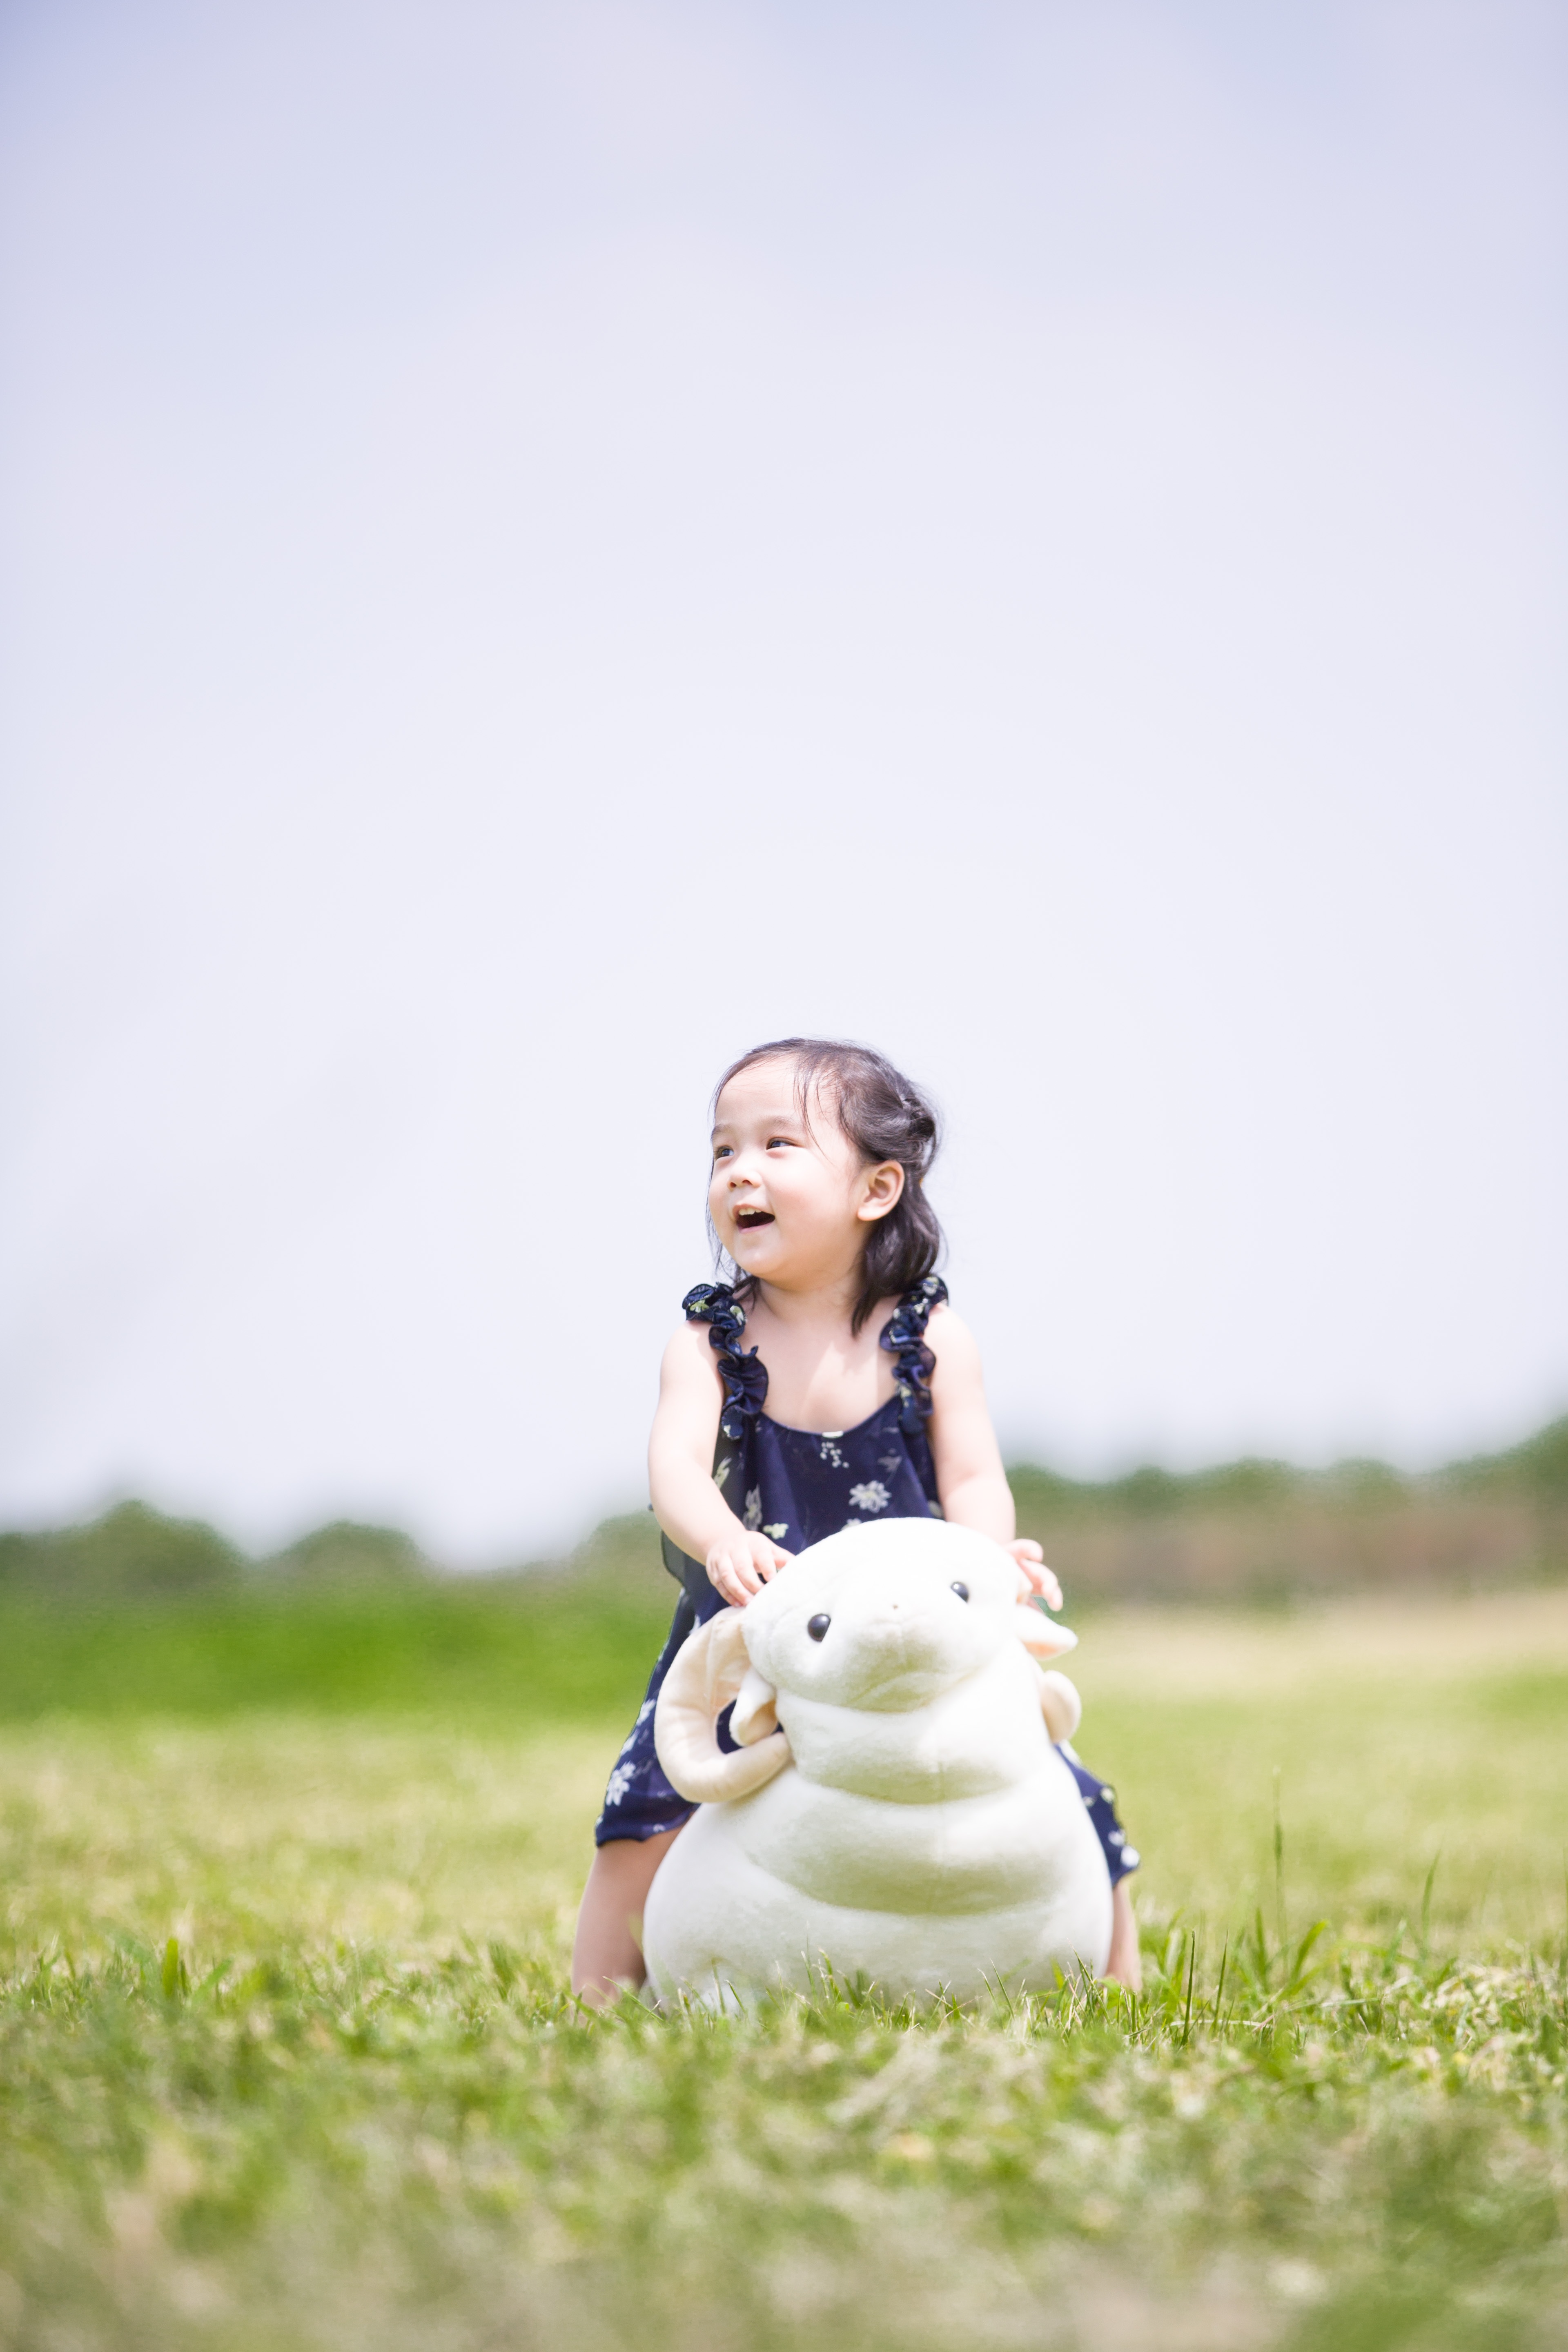
outdoor, person, woman, photography, prairie, play, flower, cute, portrait, asia, child, blue, bride, baby, childhood, cheerful, kids, girls, dress, happy, photograph, beauty, joy, photo shoot, portrait photography, childlike